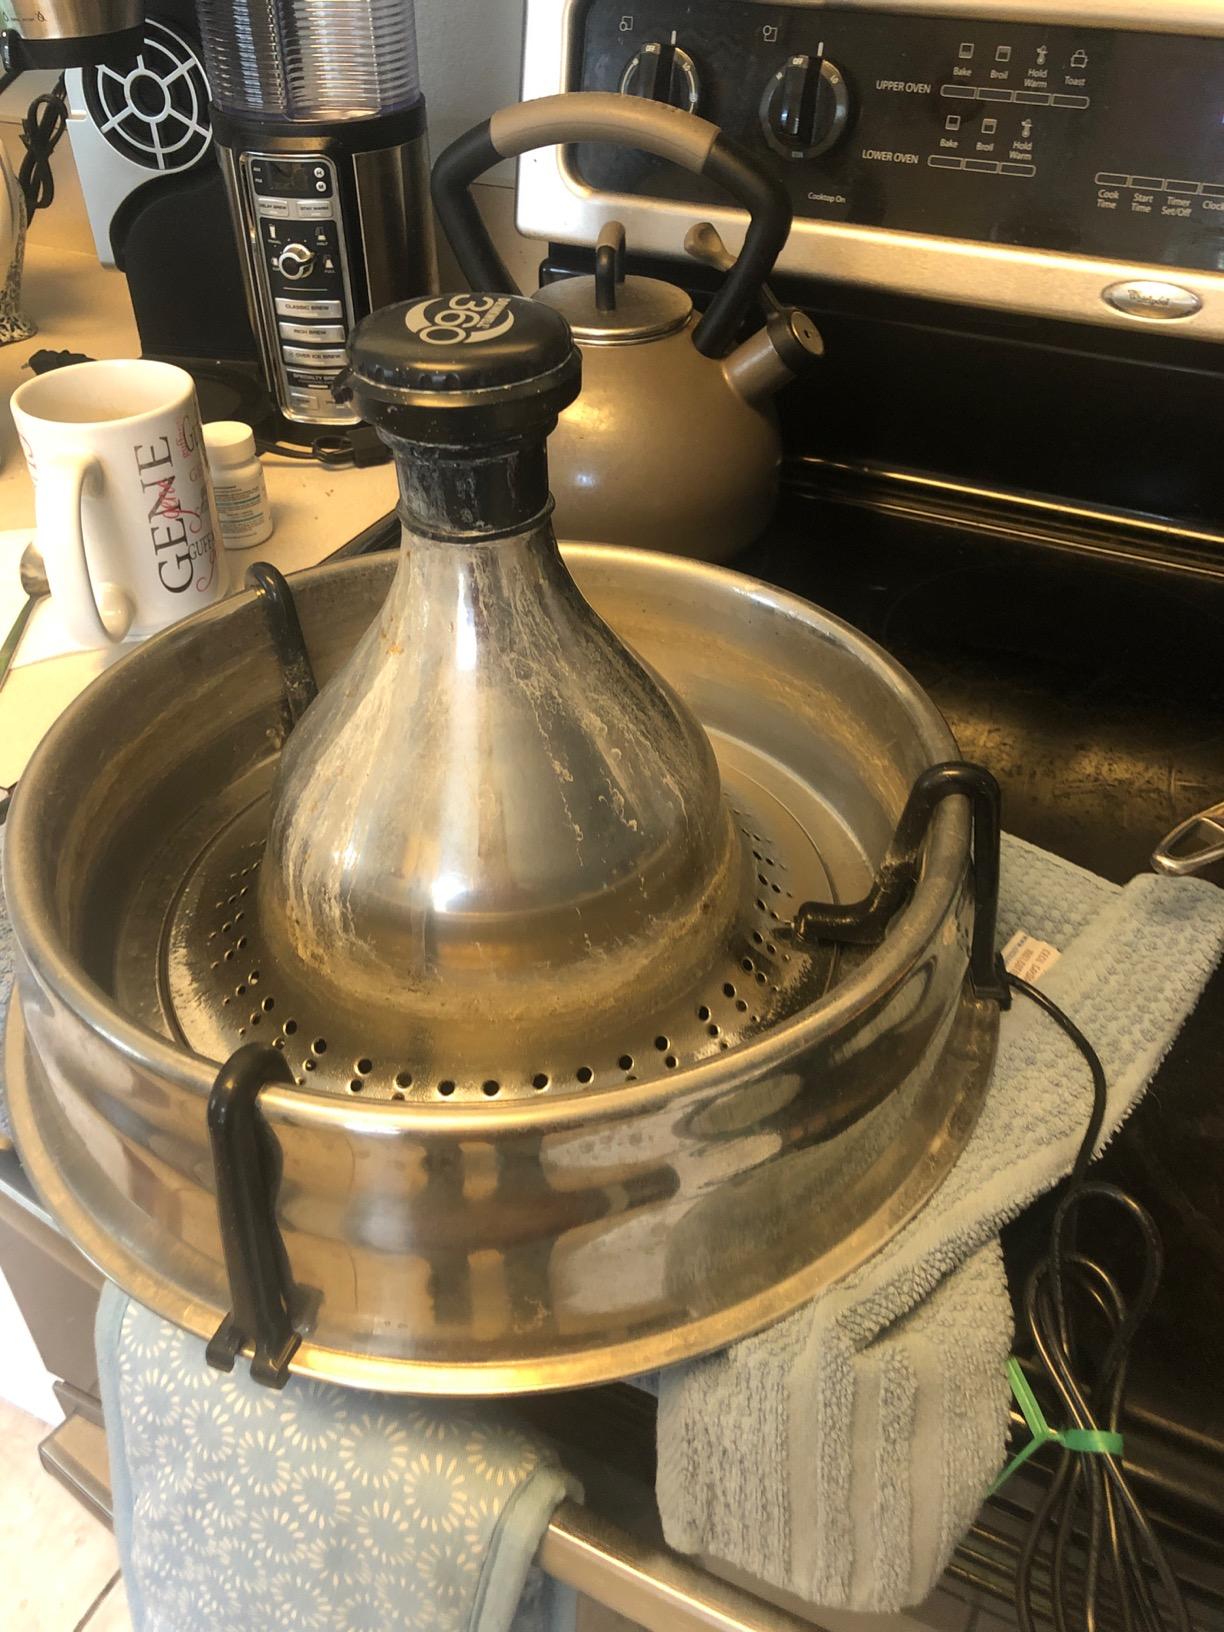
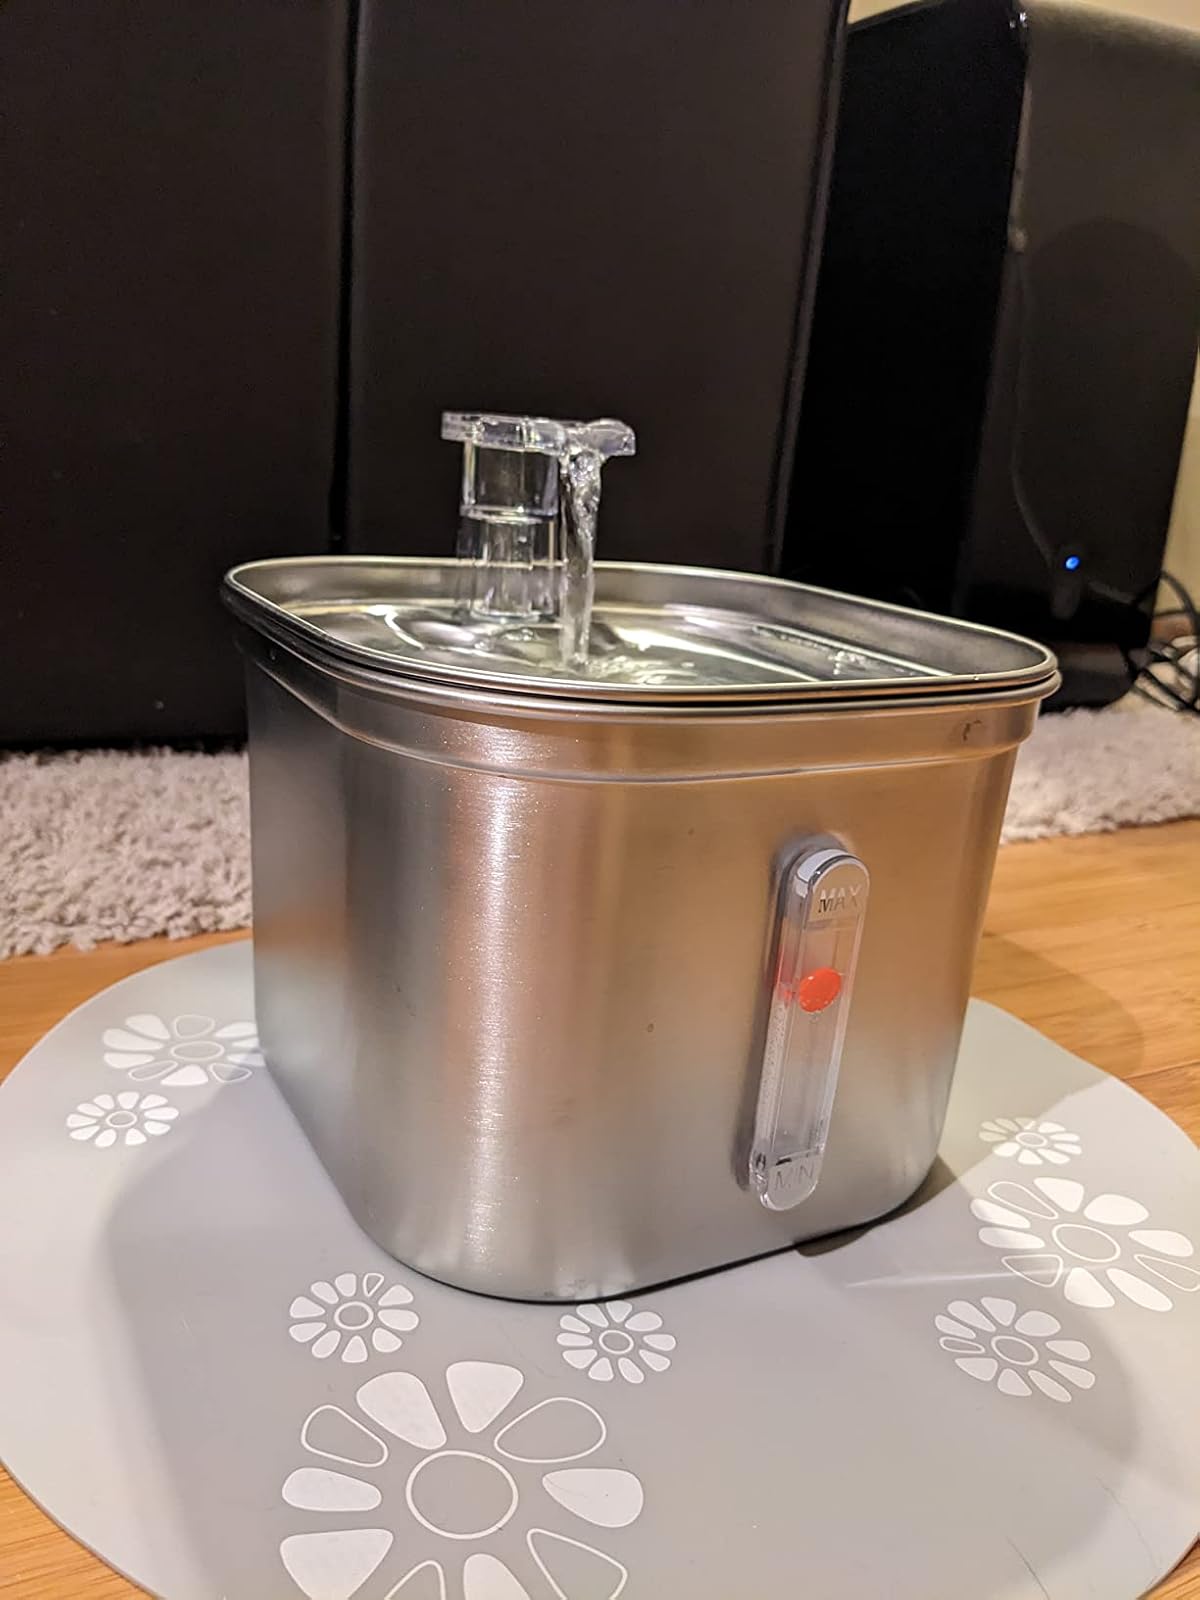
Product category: items_bowl
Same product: no